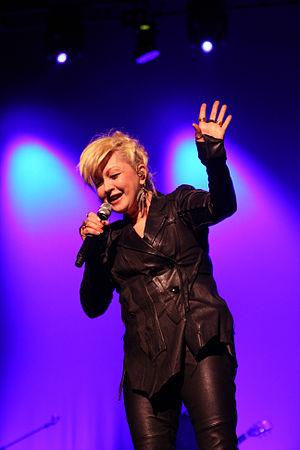
Cynthia Ann Stephanie Lauper est une chanteuse, compositrice, actrice et activiste américaine dont la carrière dure depuis plus de 40 ans. Son album She's So Unusual est le premier premier album d'une artiste féminine à atteindre les quatre premières places du Billboard Hot 100 - Girls Just Want to Have Fun, Time After Time, She Bop, et All Through the Night - et vaut à Lauper le Grammy Award du meilleur nouvel artiste aux 27ᵉ Grammy Awards en 1985. Son succès se poursuit avec la bande originale du film Les Goonies et son deuxième disque True Colours. Cet album comprenait les singles numéro un 'True Colors'.